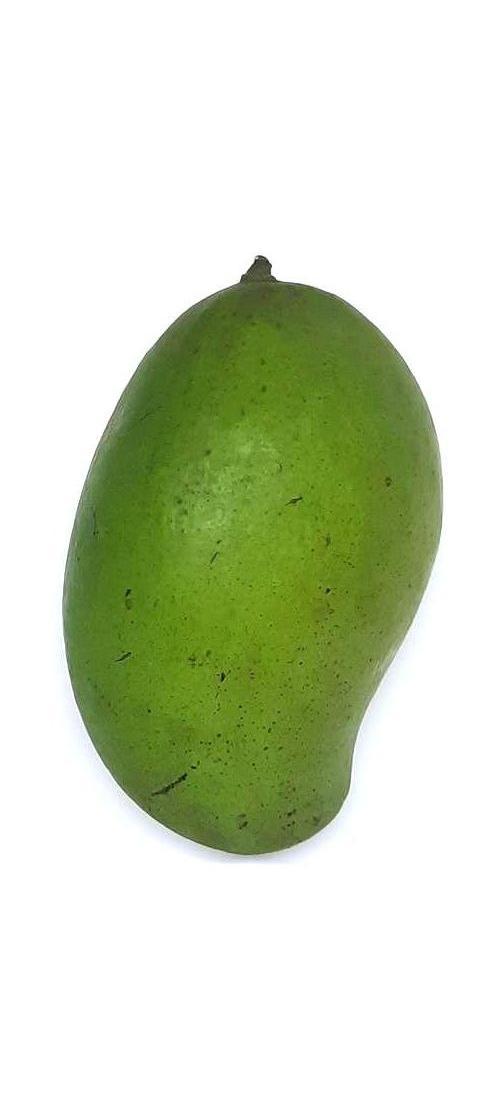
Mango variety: Rupali